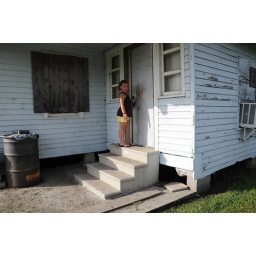
girl outside house in southern louisiana_0999 web